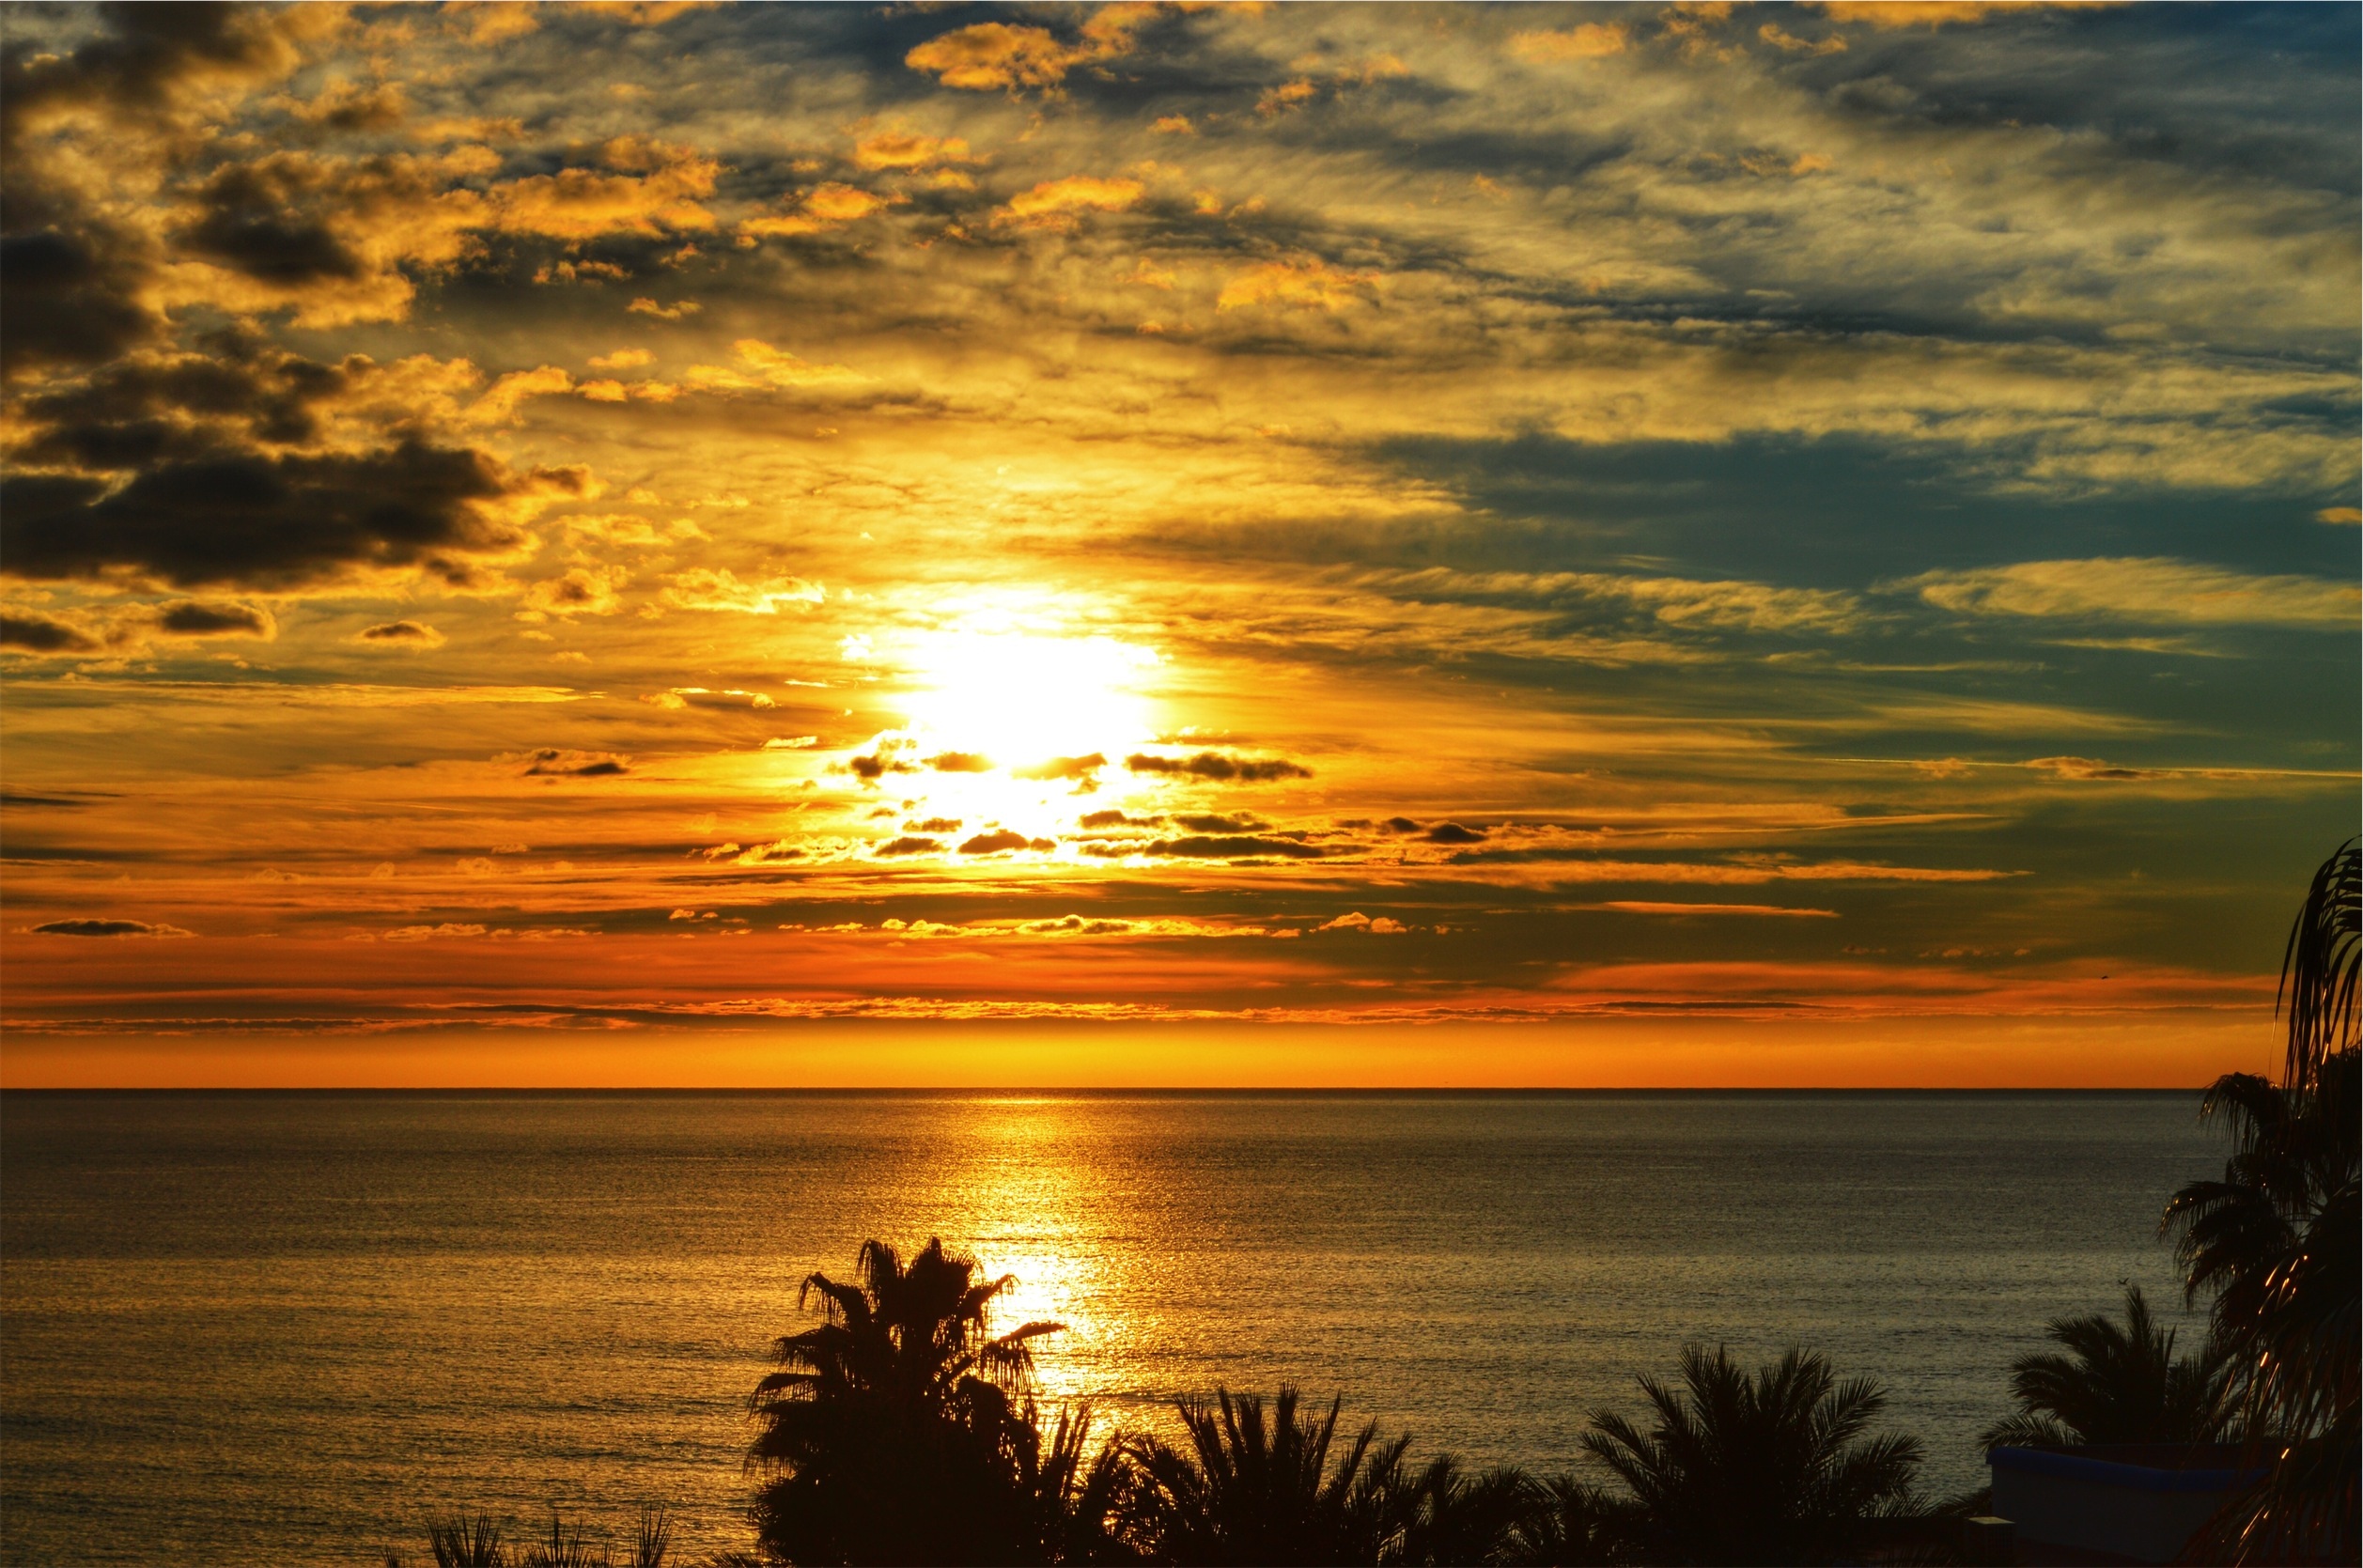
beach, sea, coast, water, ocean, horizon, silhouette, cloud, sky, sun, sunrise, sunset, sunlight, morning, dawn, dusk, evening, tropical, clouds, palm trees, afterglow, red sky at morning